Bangladesh International School, Dammam

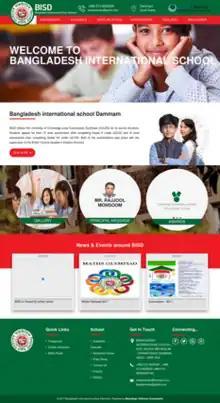
The new website

The school executives launched a web portal to help the students get lecture notes, worksheets, and other necessary academic materials. It is also possible to see the examination marks and the report cards of the students. The system is managed by the system's admin, Mr. Imran. The web portal was published along with a new website in 2016.